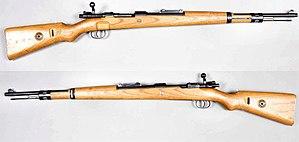
La Karabiner 98k est un fusil à verrou allemand chambré en 7.92x57mm Mauser et conçu par Mauser Waffenfabrik. Il fut adopté le 21 juin 1935 comme arme de service par la Wehrmacht. Ce fut l'arme standard la plus commune des troupes à pied de toutes les branches de la Wehrmacht et de la Waffen-SS, devant les Sturmgewehr, MP 40, Gewehr 43 et autres Gewehr 41. Plus de 15 millions d'unités furent produites jusqu'en 1945. Il est l'évolution du G98 utilisé pendant la Première Guerre mondiale.